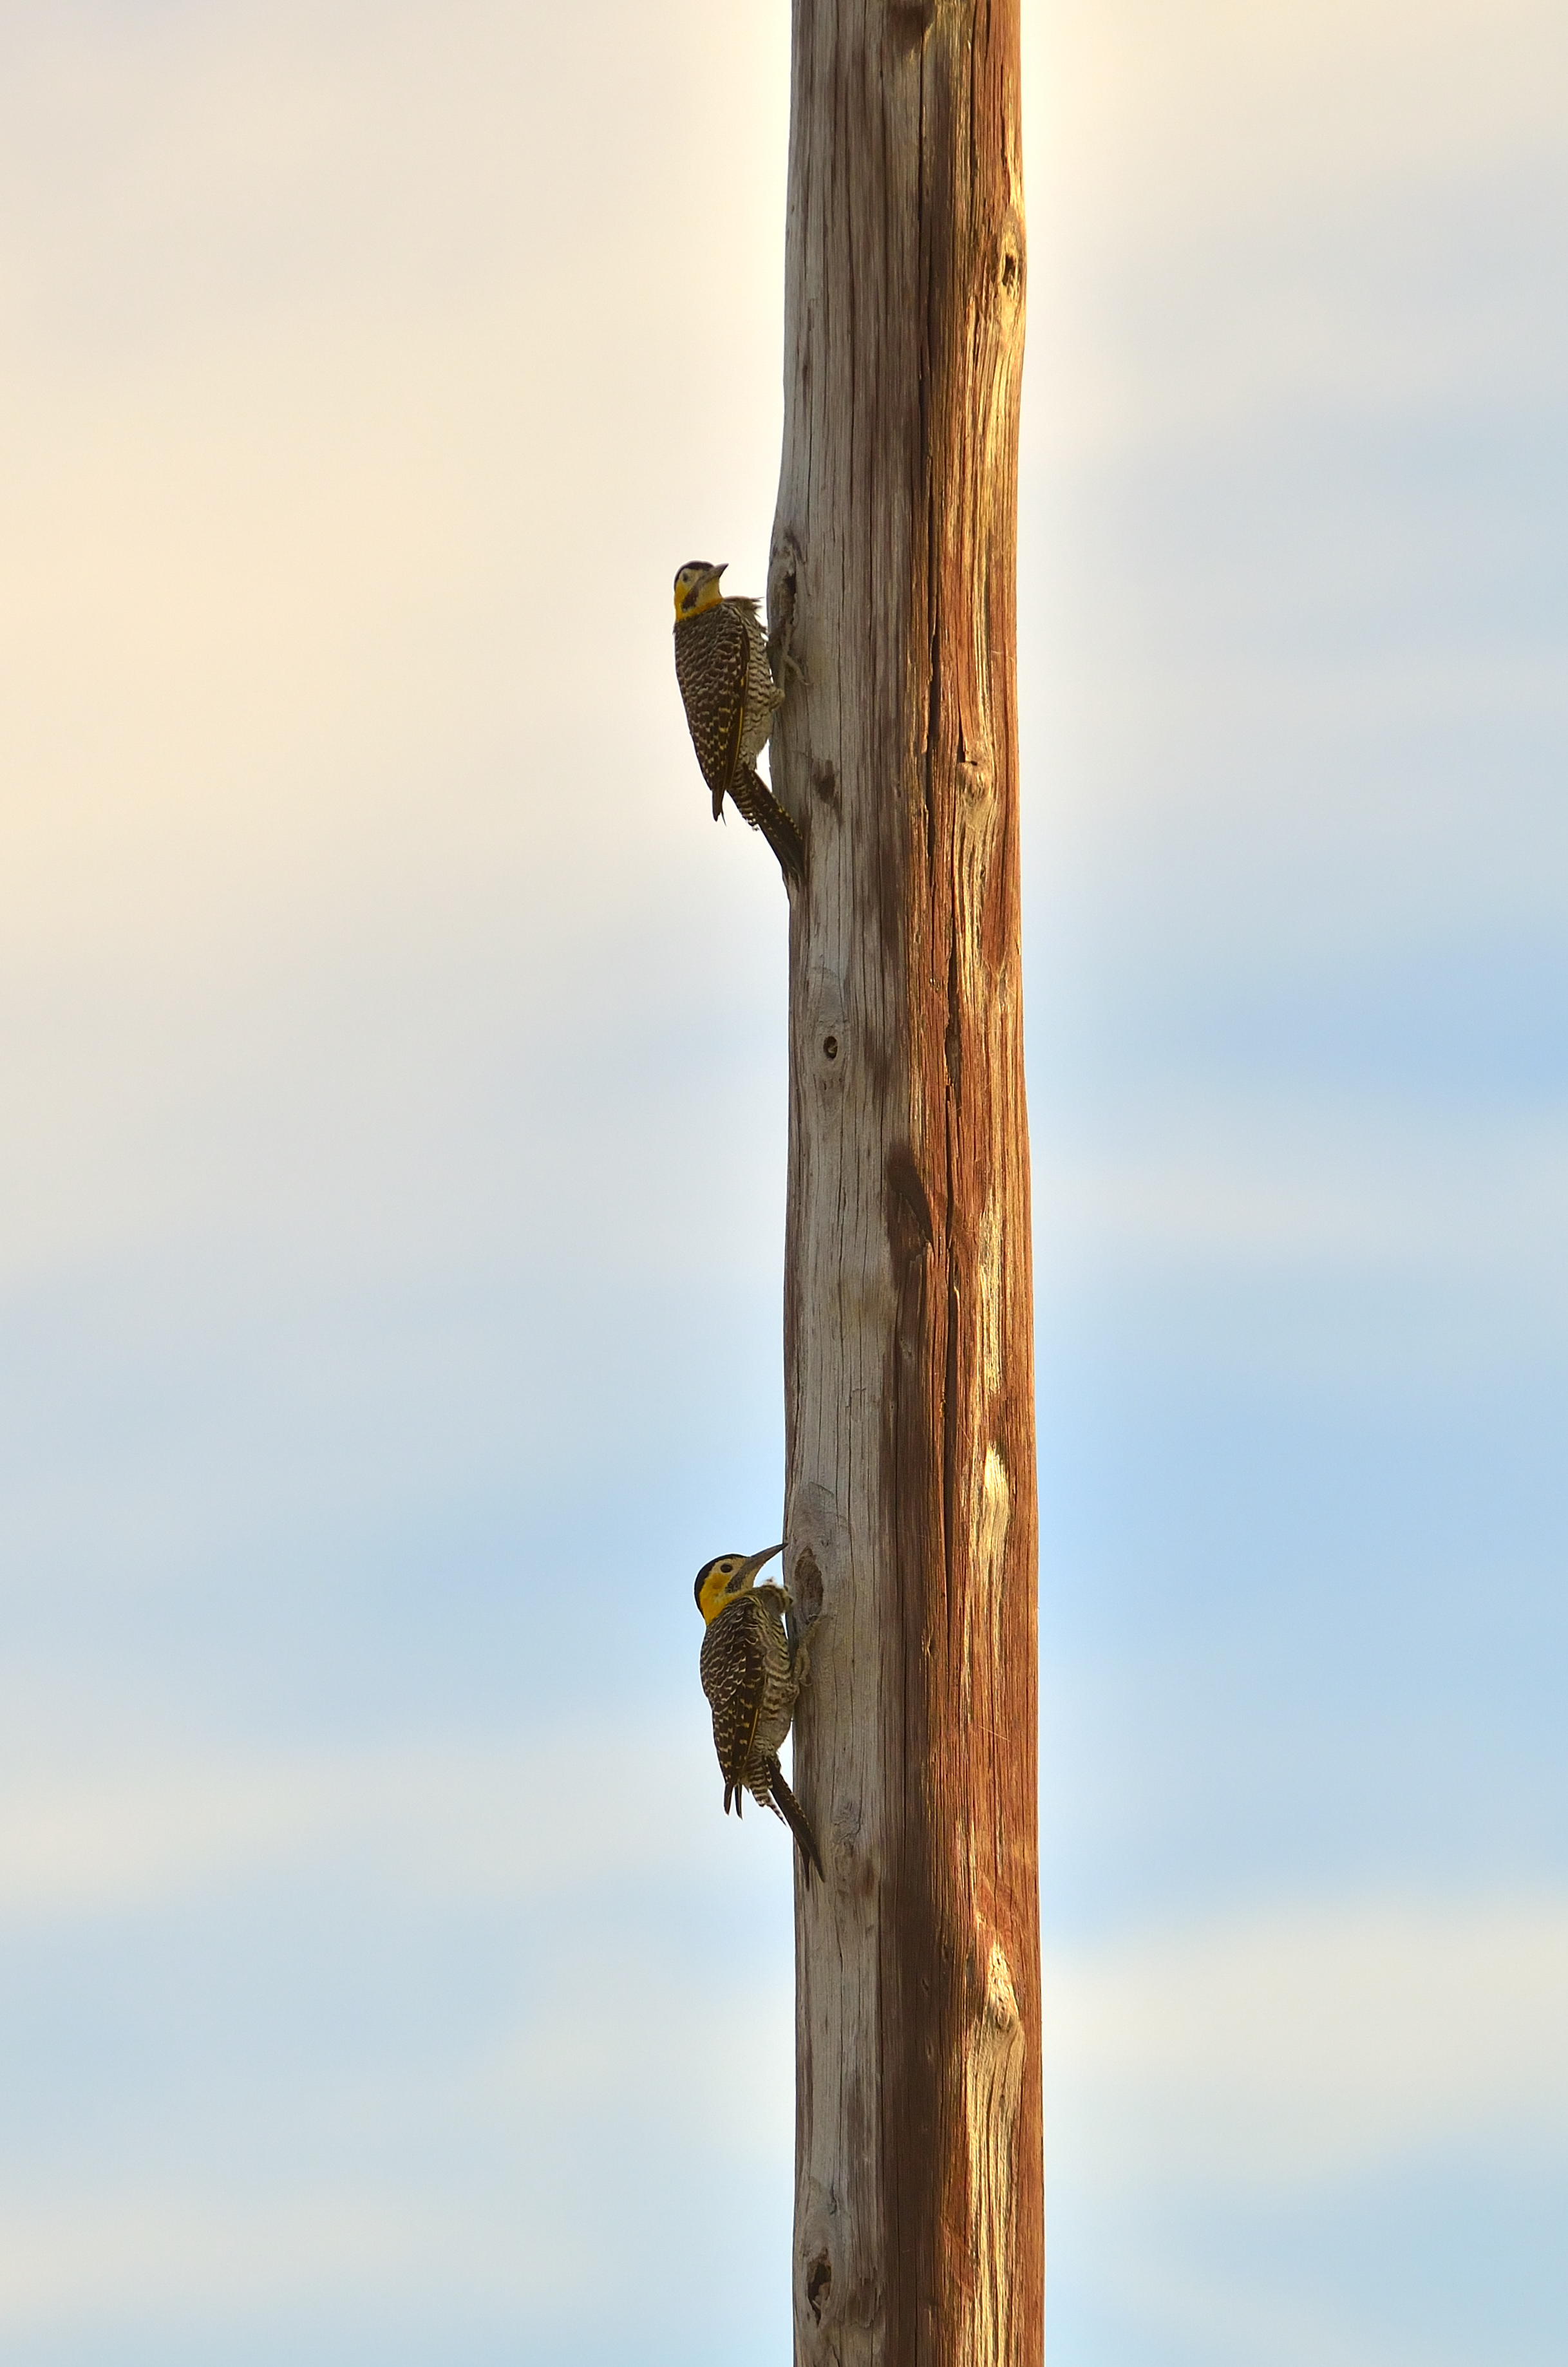
tree, nature, branch, bird, sky, wood, sunlight, leaf, wildlife, wild, reflection, blue, twig, aves, corrientes, ibera, pellegrini, plant stem, woody plant